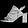
Label: Sandal